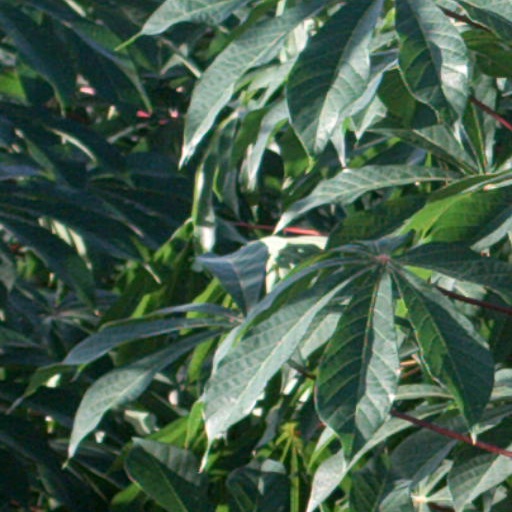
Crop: cassava